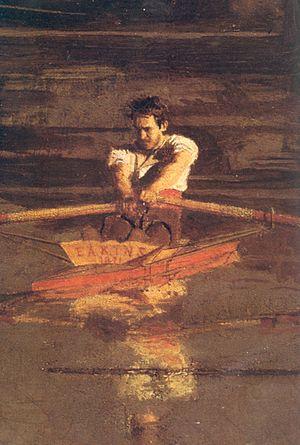
Max Schmitt in a Single Scull est une peinture de 1871 par Thomas Eakins. Elle fait partie de la collection permanente du Metropolitan Museum of Art. Située sur la rivière Schuylkill à Philadelphie, en Pennsylvanie, l'œuvre célèbre la victoire de l'ami d'Eakins Max Schmitt lors d'une compétition de skiff le 5 octobre 1870.